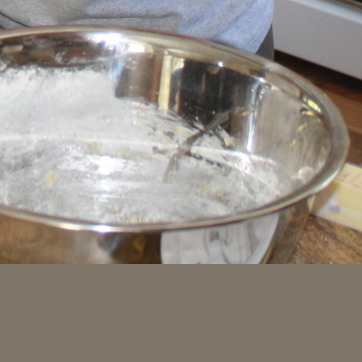
Material: metal